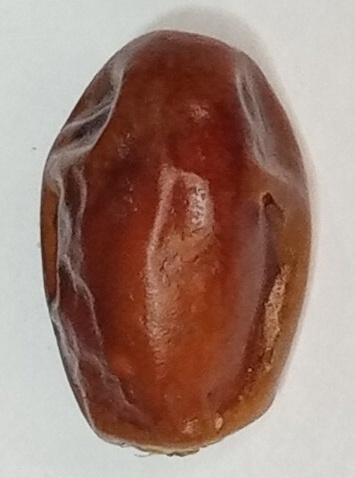
Variety: aseel
Size: small
Grade: grade-1